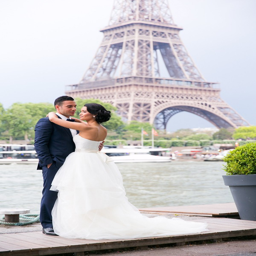
a city inspired wedding theme for the groom .